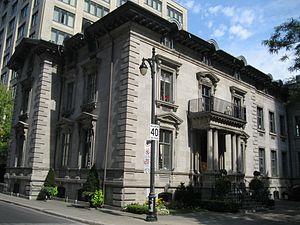
La maison William-Dow, classée monument historique, est une imposante demeure bourgeoise de style néo-Renaissance, construite en 1860 et agrandie en 1912 et en 1933. Elle est située au 1175-1183, place du Frère-André, Montréal.45.50353-73.56689
Cet article recense les lieux patrimoniaux de Montréal inscrit au répertoire des lieux patrimoniaux du Canada, qu'ils soient de niveau provincial, fédéral ou municipal.